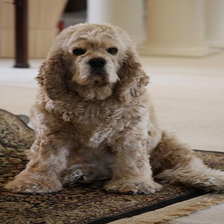
Species: dog
Breed: english cocker spaniel